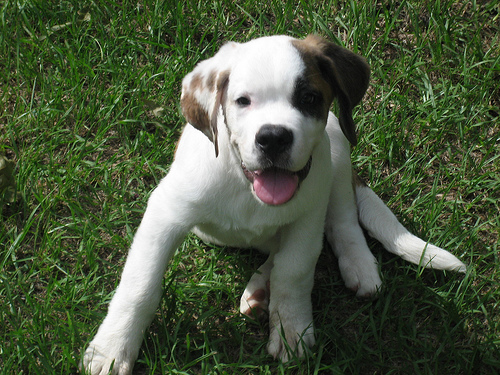
Animal: dog
Breed: saint_bernard